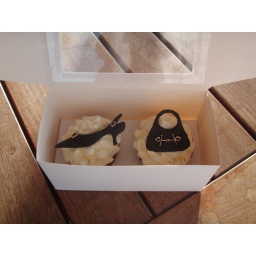
Mossy's Masterpiece - Matching shoe & bag cupcake box - Karratha cakes & cupcakes made locally by Mossy